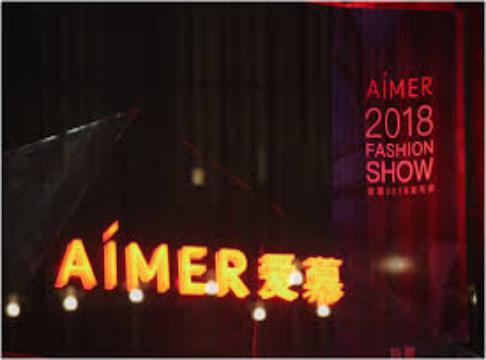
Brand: AIMER
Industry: Clothes